Inverted ligand field theory

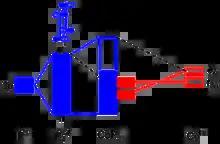
Interaction of the filled p band of ring sublattice with Co d block bands in CoP.

Alvarez and coworkers used computational methods to illustrate ligand field inversion in the band structures of solid state materials. The group found that, contrary to the classical bonding scheme, in calculated MoNiP band structures the e-type orbitals of the octahedral nickel atom were found to be the major component of an occupied band below the t set. Additionally, the band around the fermi level which included the Ni antibonding orbitals were found to be mostly of phosphorus character, a clear example if an inverted ligand field. Similar observations were made in other solid state materials like the skutterudite CoP structure. A consequence of the inverted ligand field in this case is that the conductivity in skutterudites is associated with the phosphorus rings rather than the metal atoms.